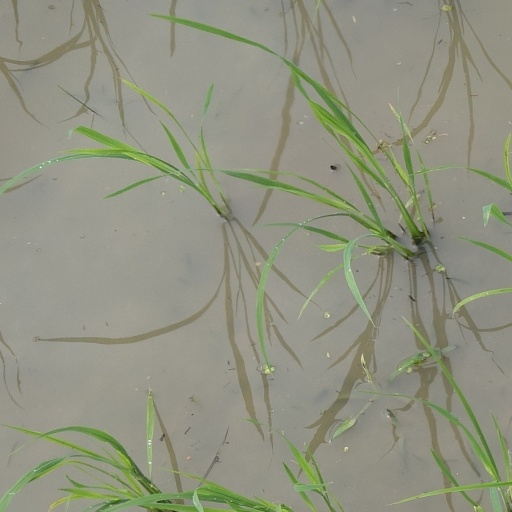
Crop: rice